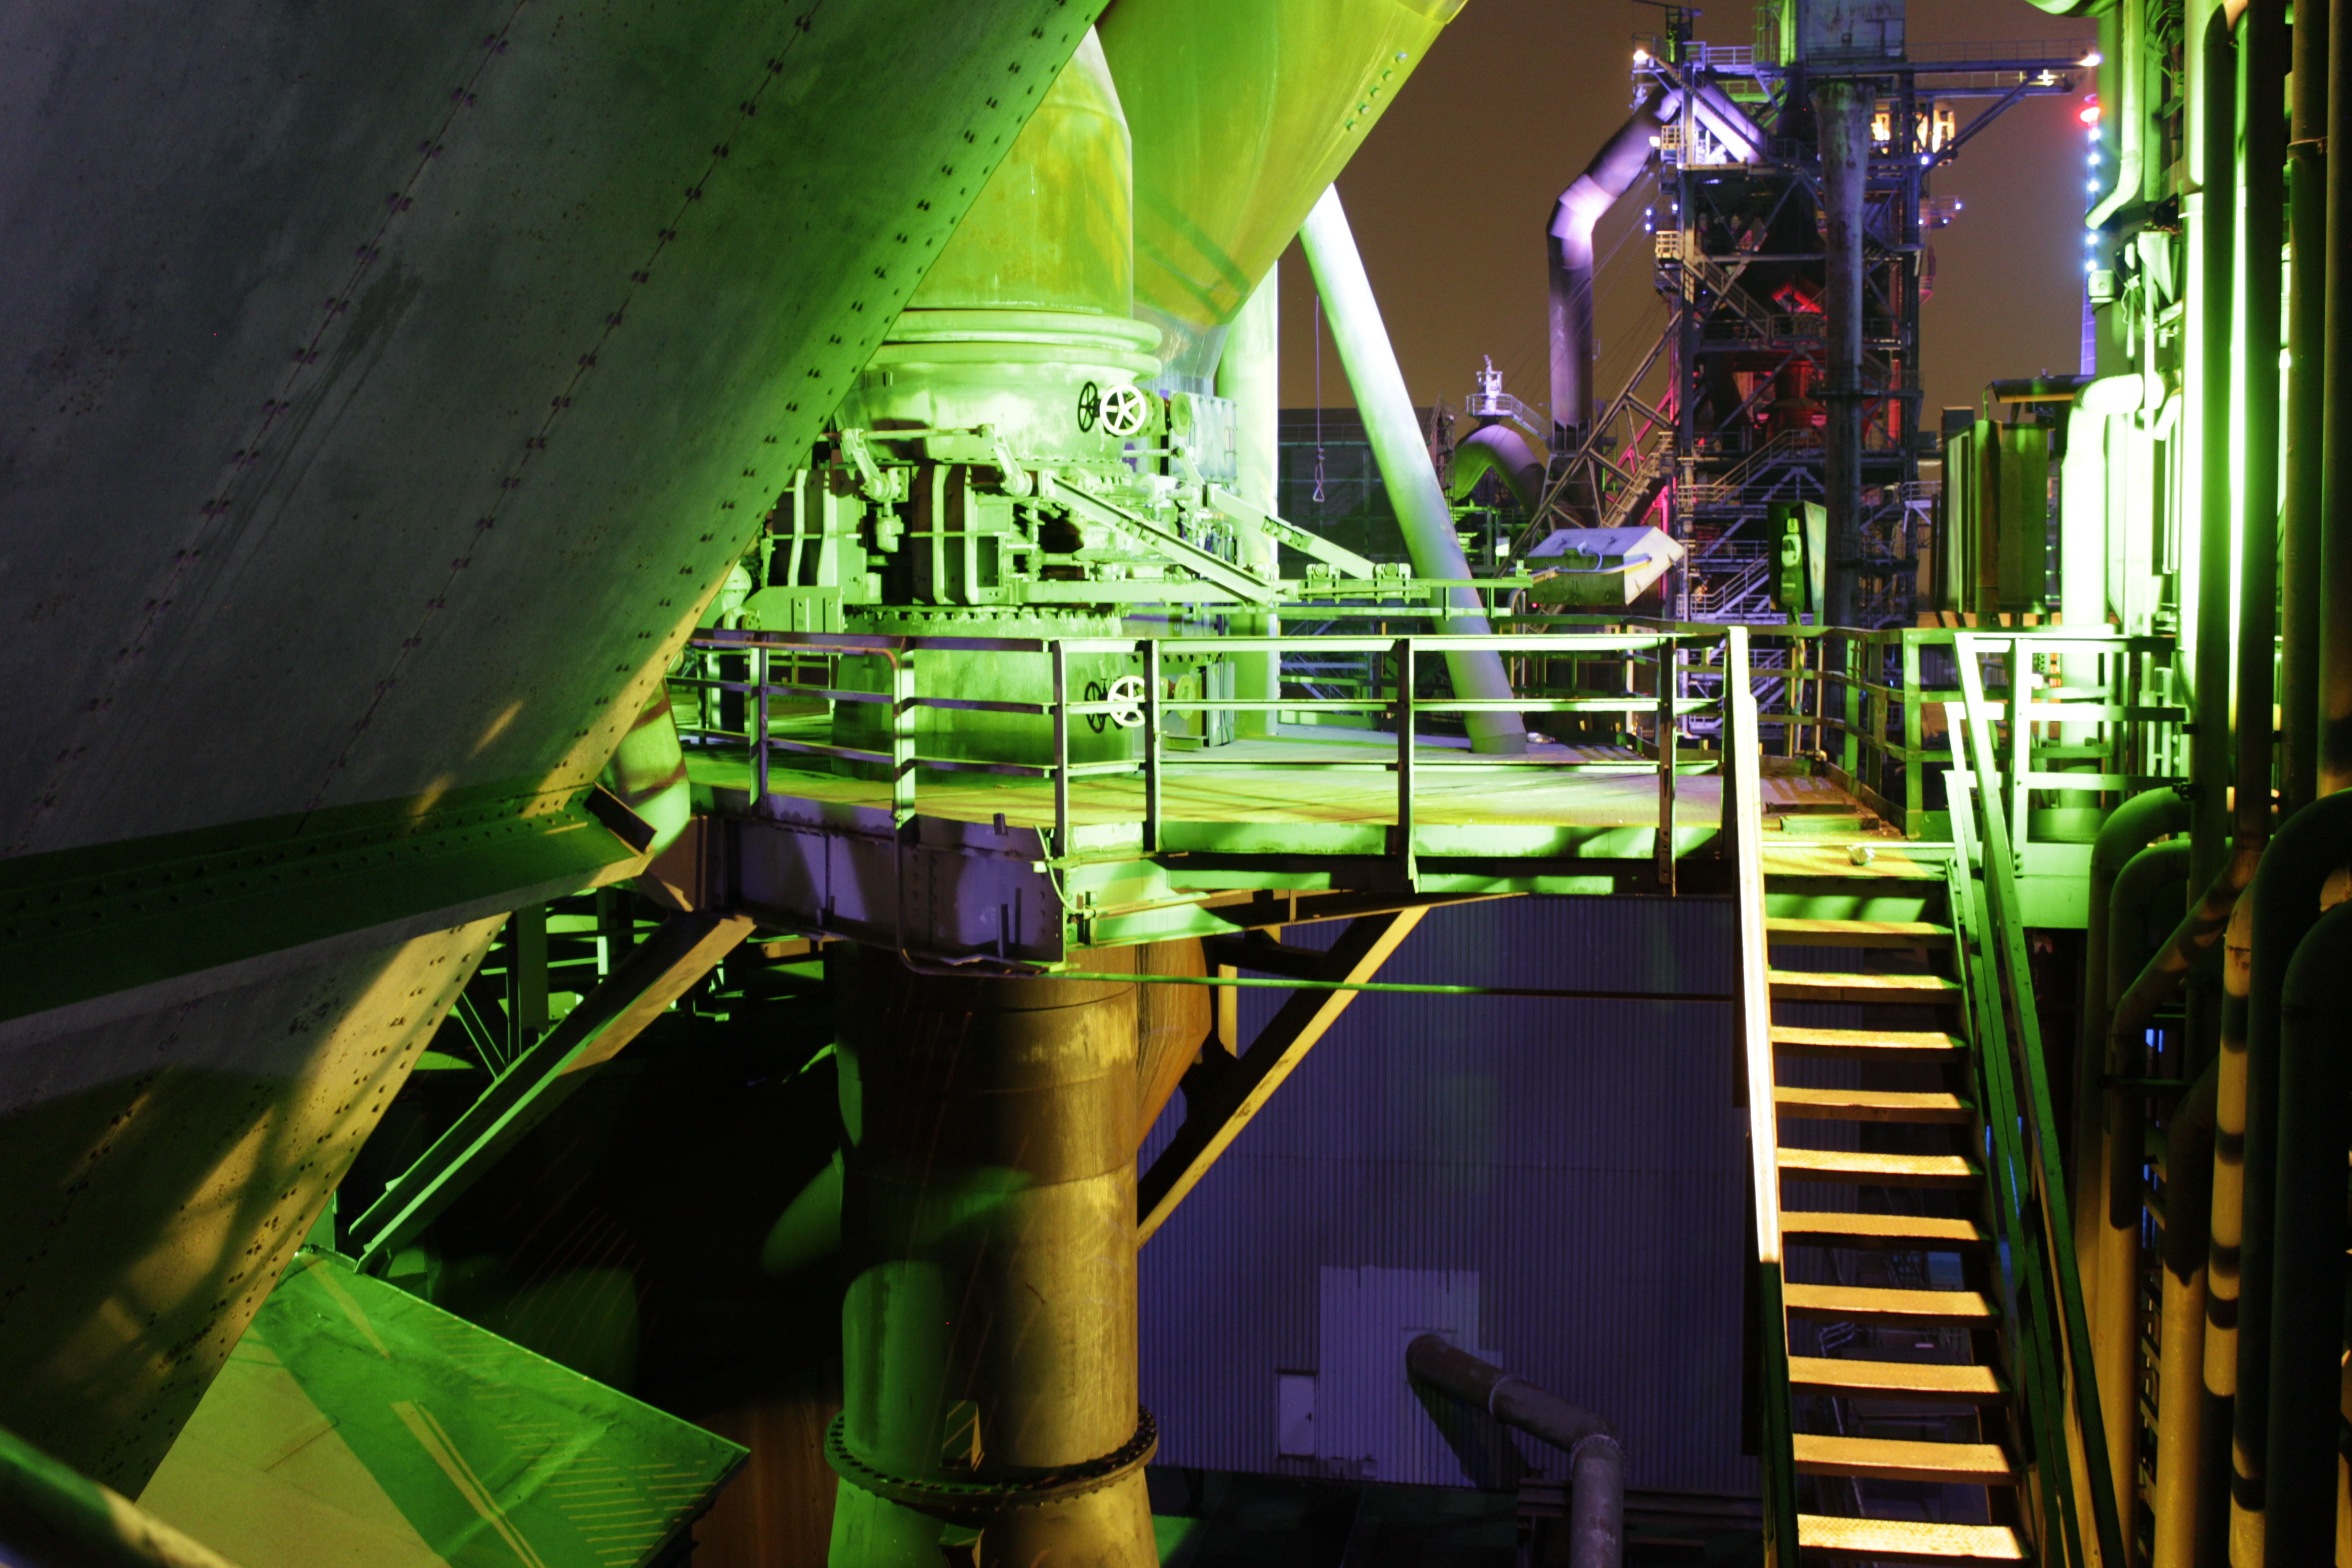
landscape, light, night, river, green, color, industry, stop, screenshot